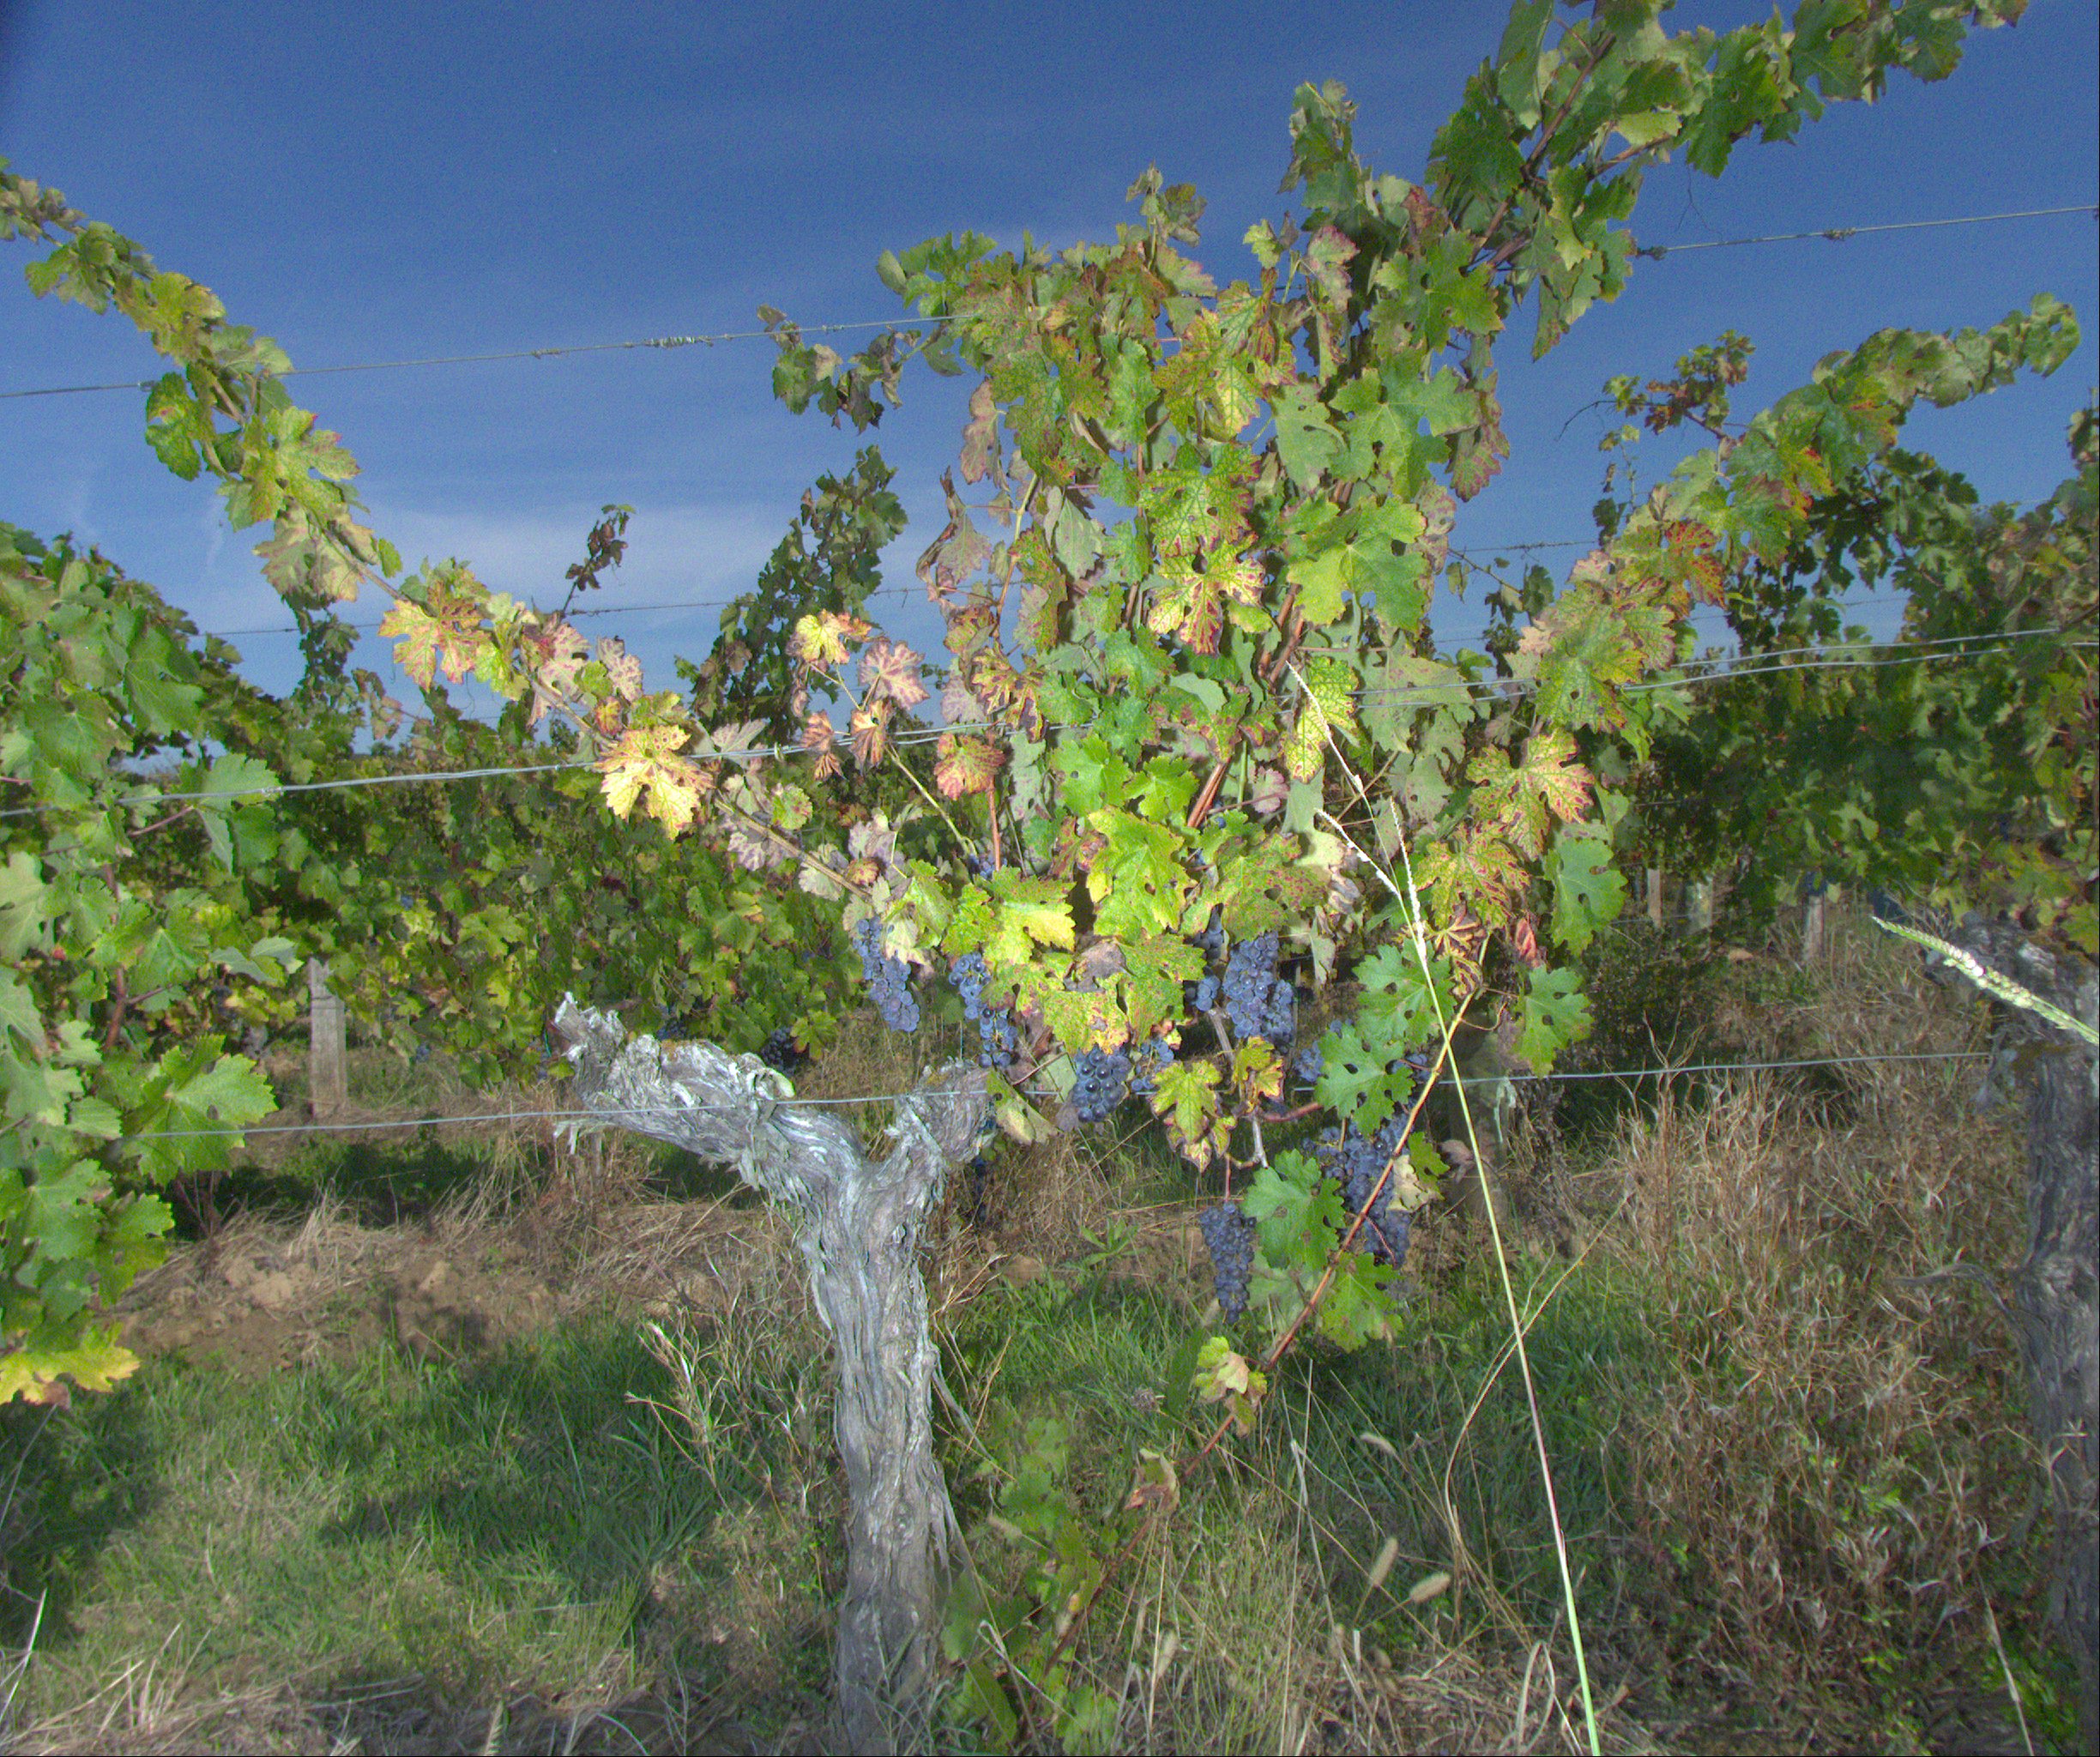
Grape variety: cabernet-sauvignon
Disease: esca